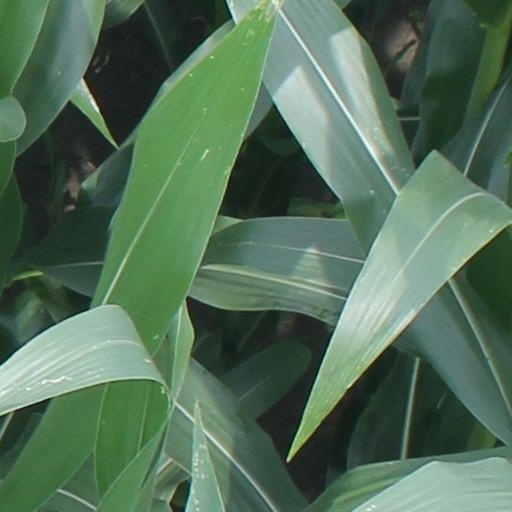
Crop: maize; corn